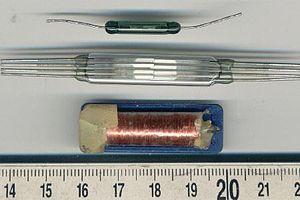
Reed-relæ
2 reed-kontakter øverst (1 slutte, 4 slutte) og nederst et reed-relæ. I reed-relæet er reed-kontakten inde i den elektriske spole (solenoiden).
Et reed-relæ er en reed-kontakt eller reed-omskifter kombineret med en spole eller permanent magnet.